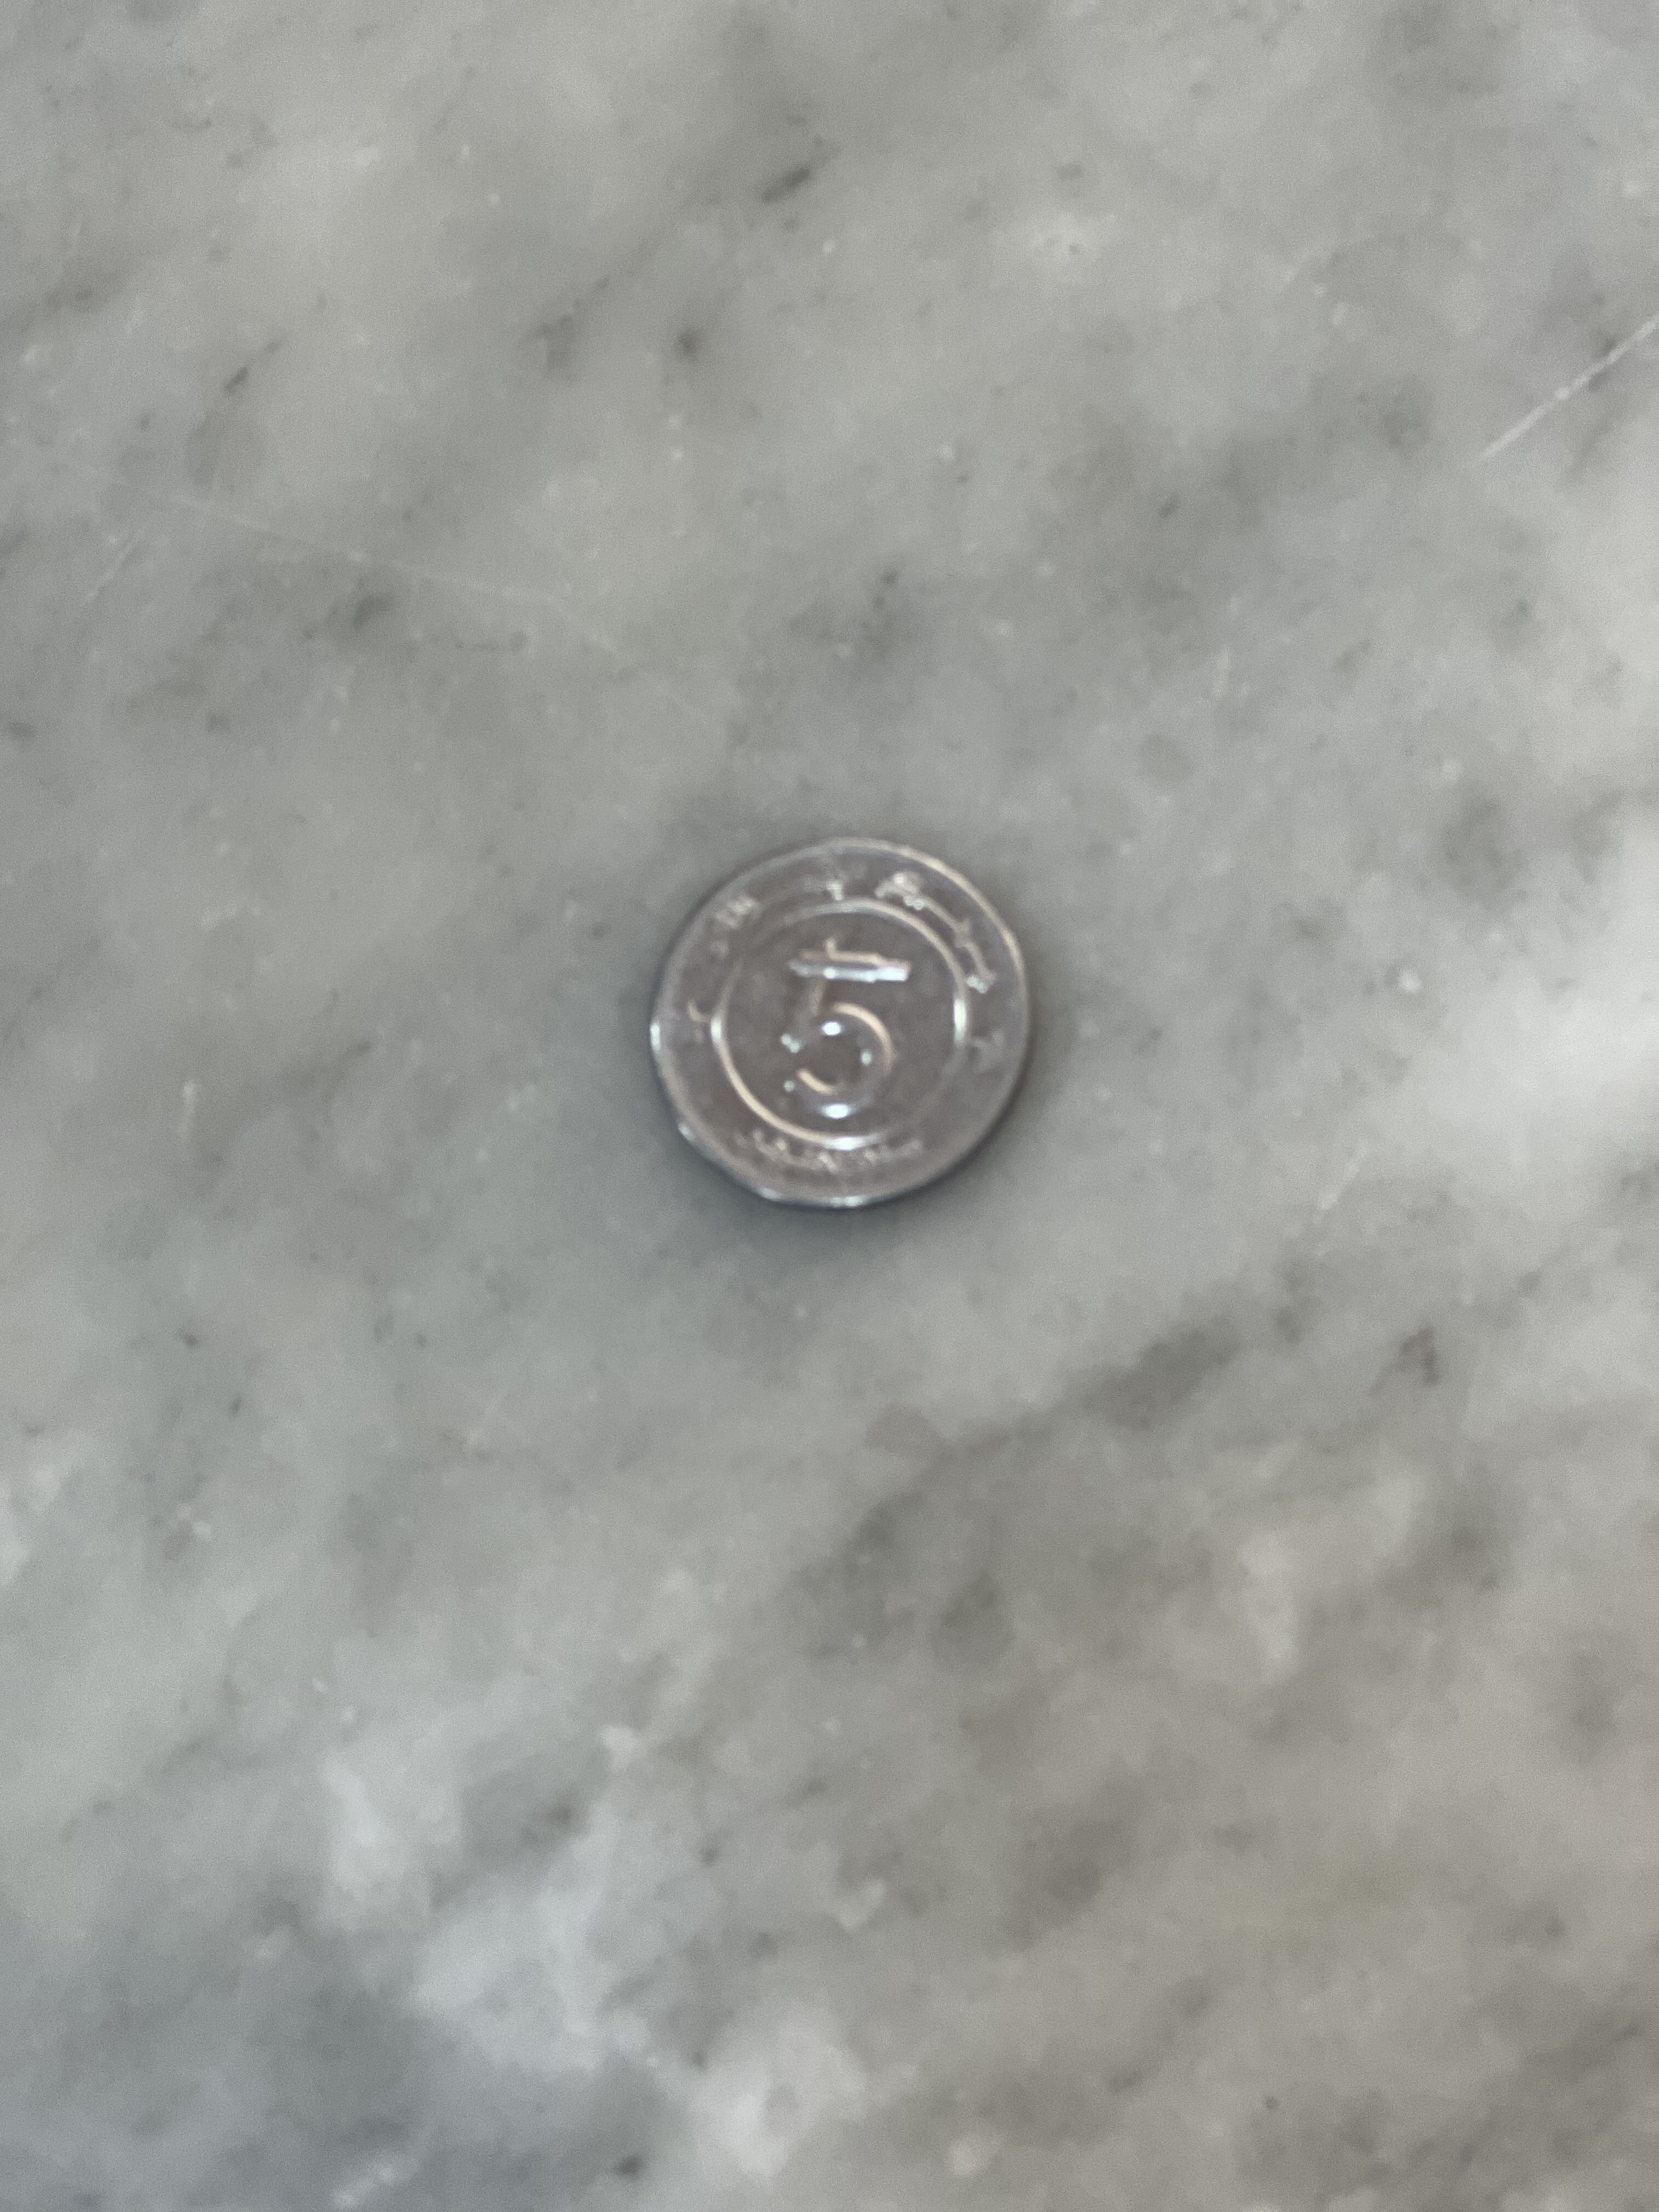
Denomination: 5DZDP